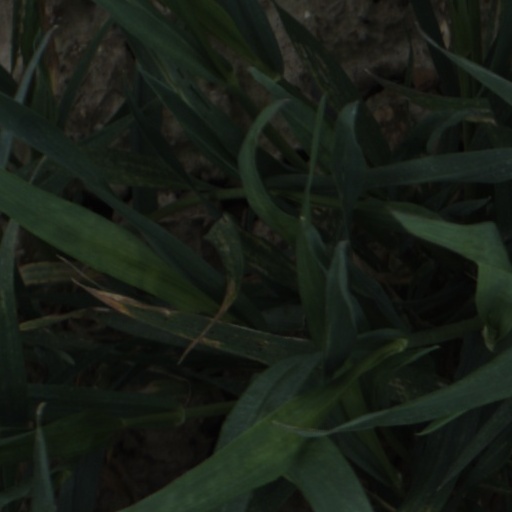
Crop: wheat